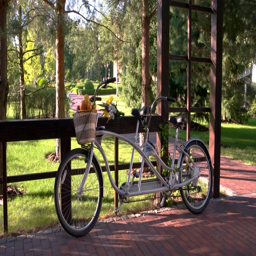
bike with basket of fruits .